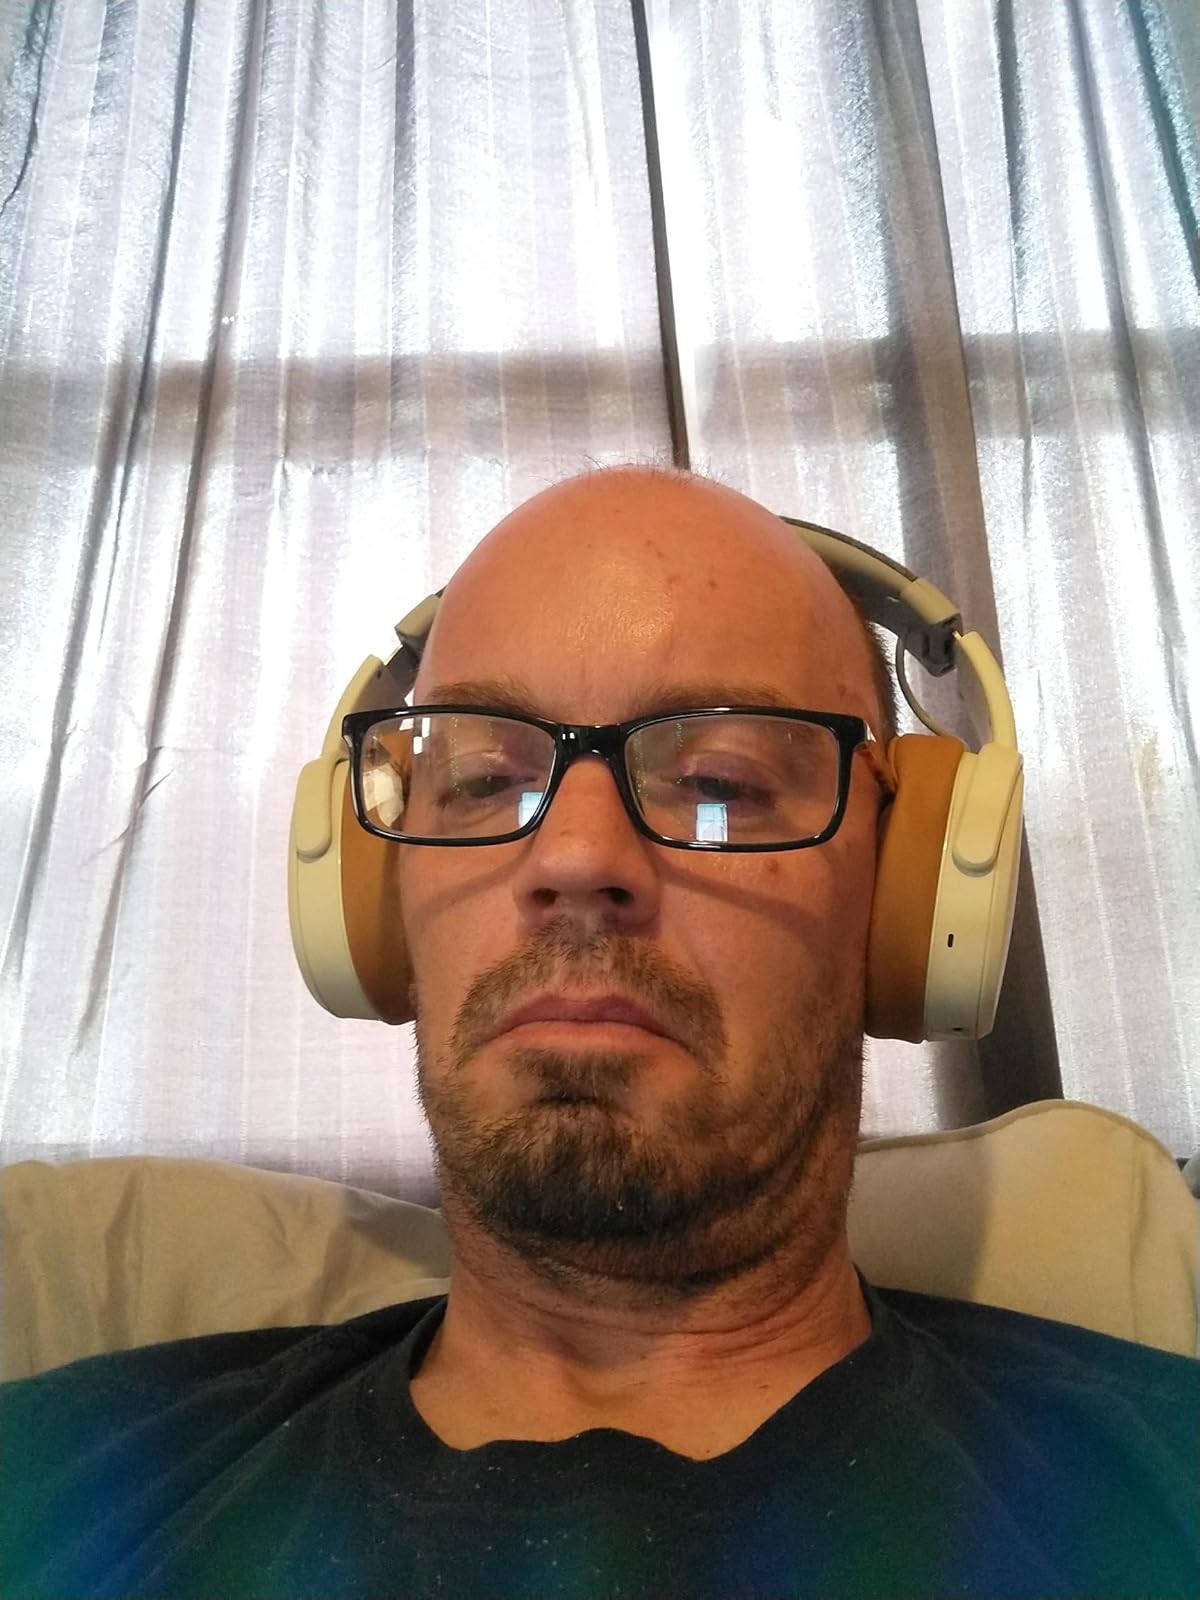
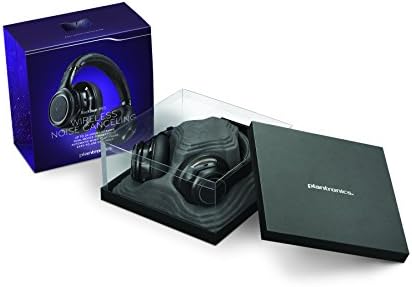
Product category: headphones
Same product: no